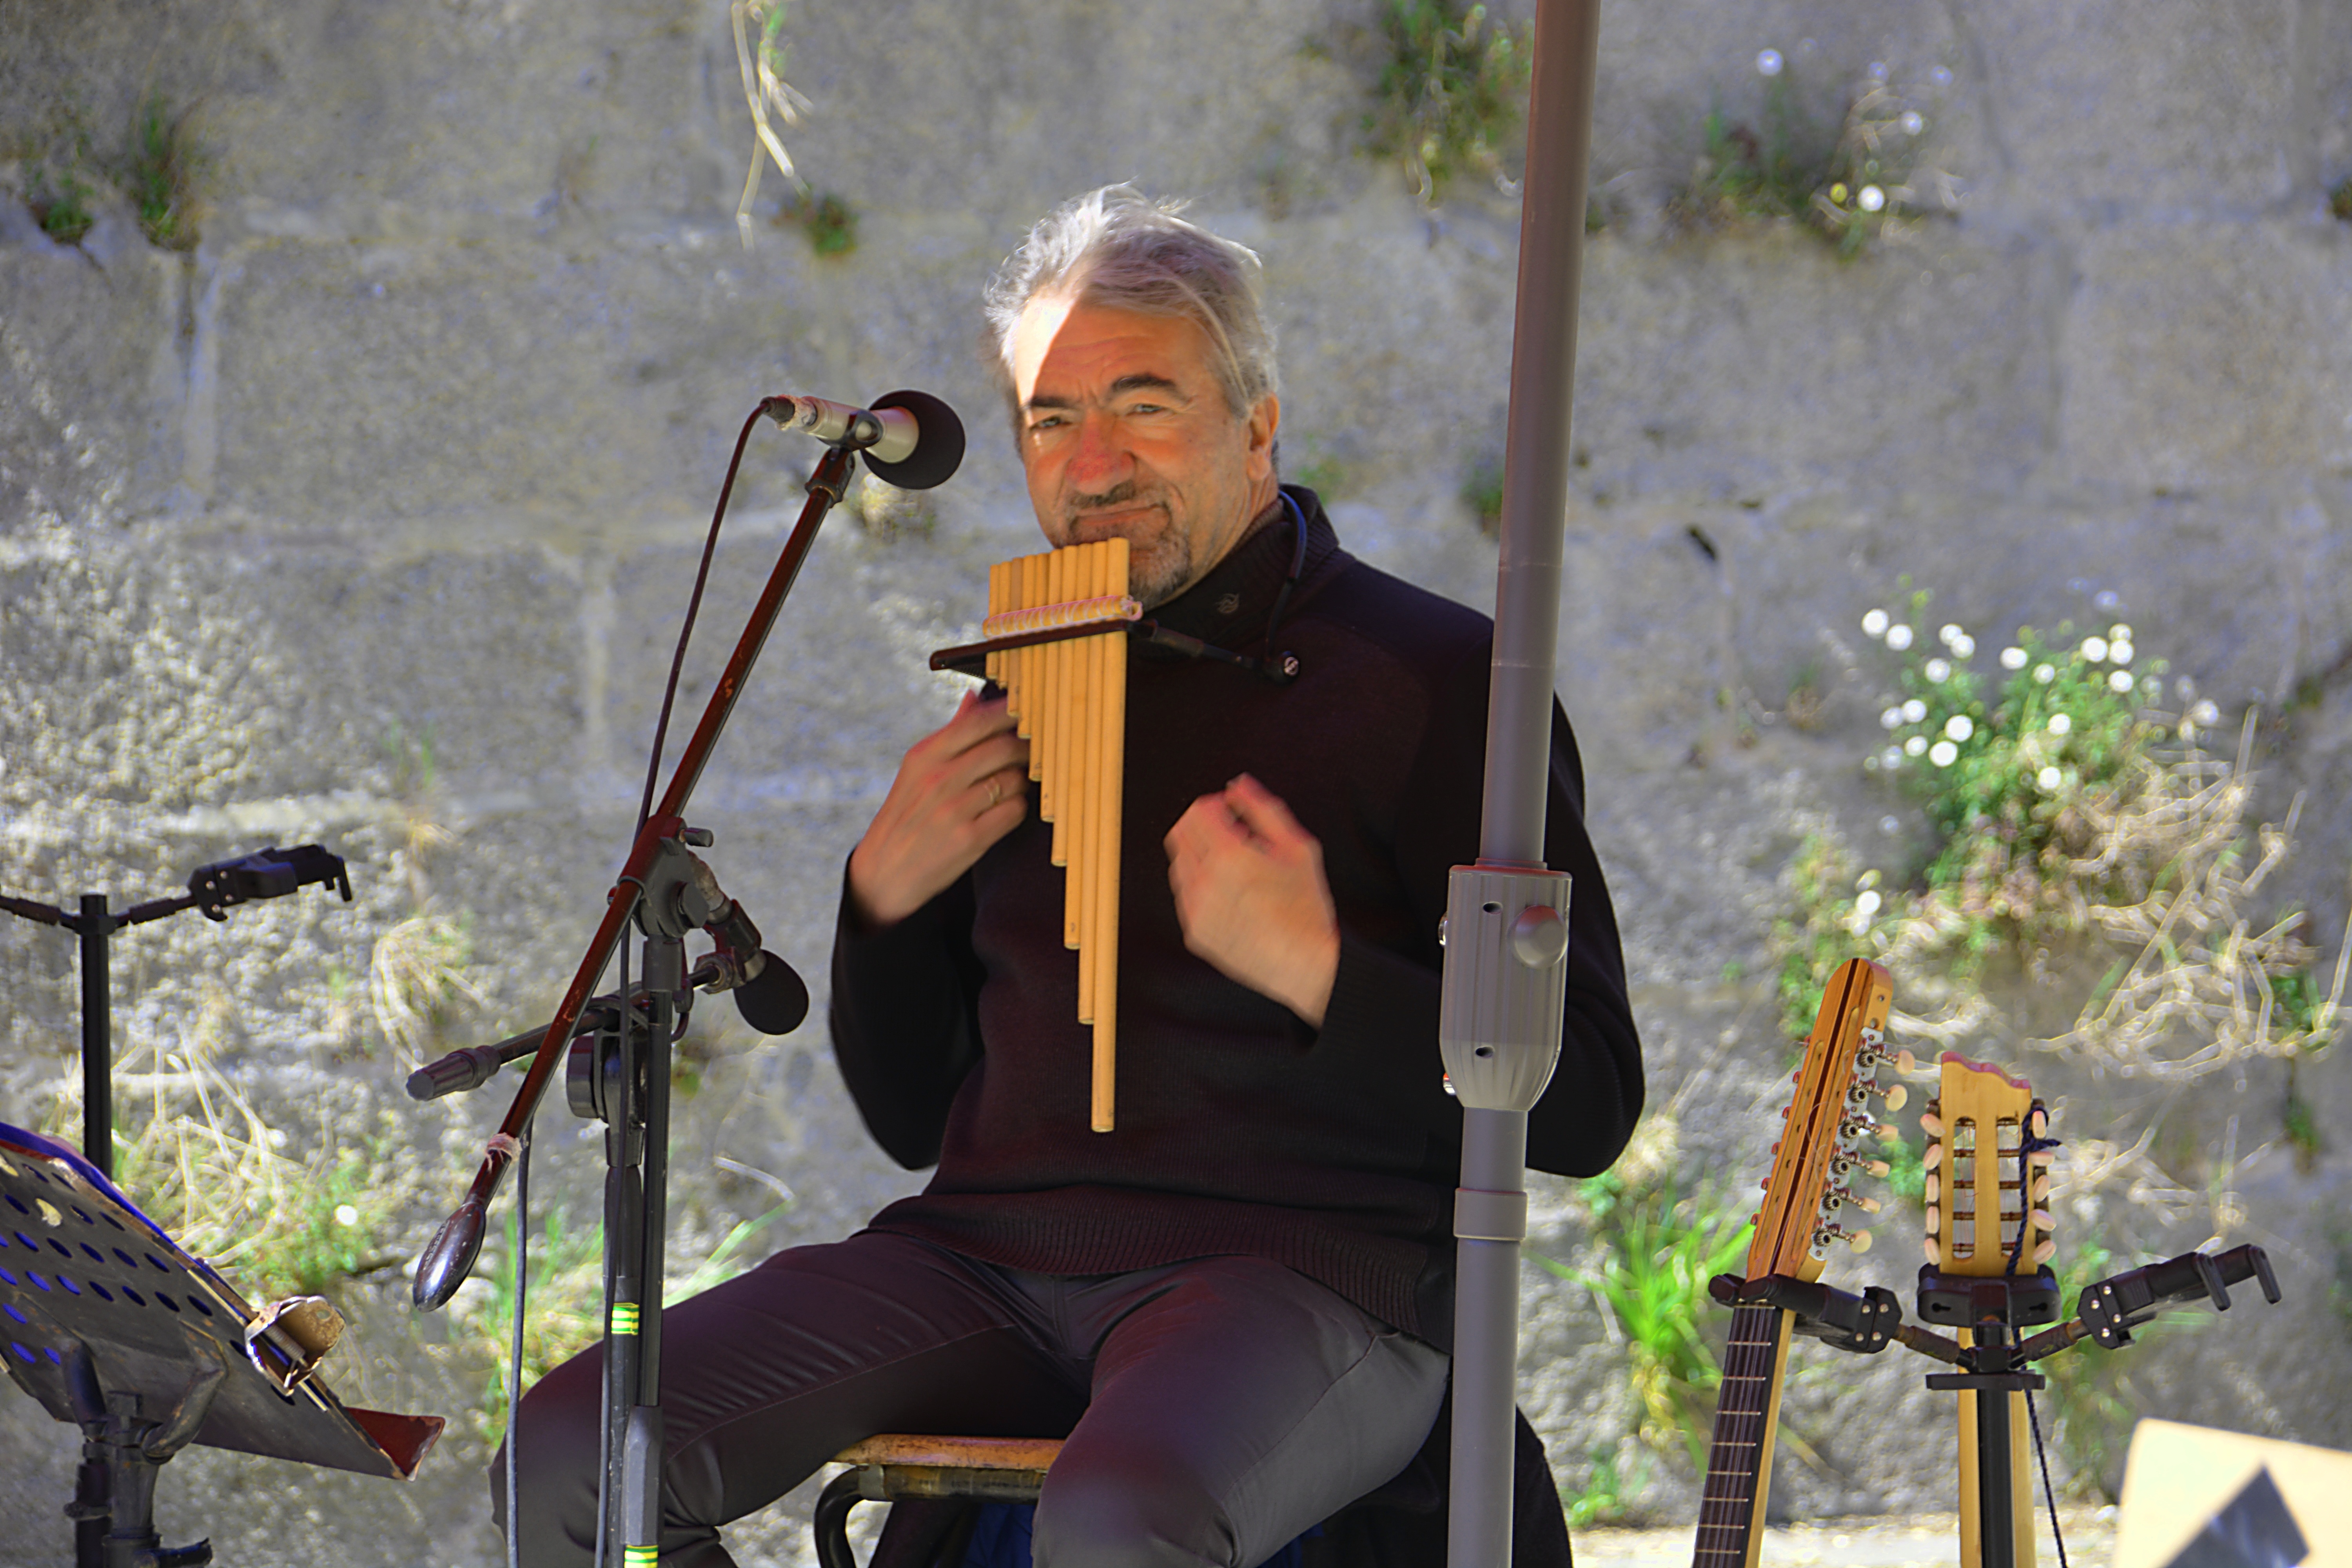
man, music, concert, artist, musician, musical instrument, street artist, singing, character, free image, street musician, pan flute